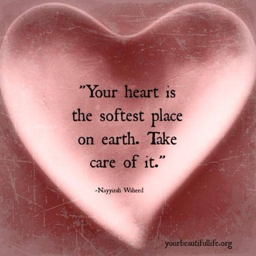
your heart is the softest place on earth ...